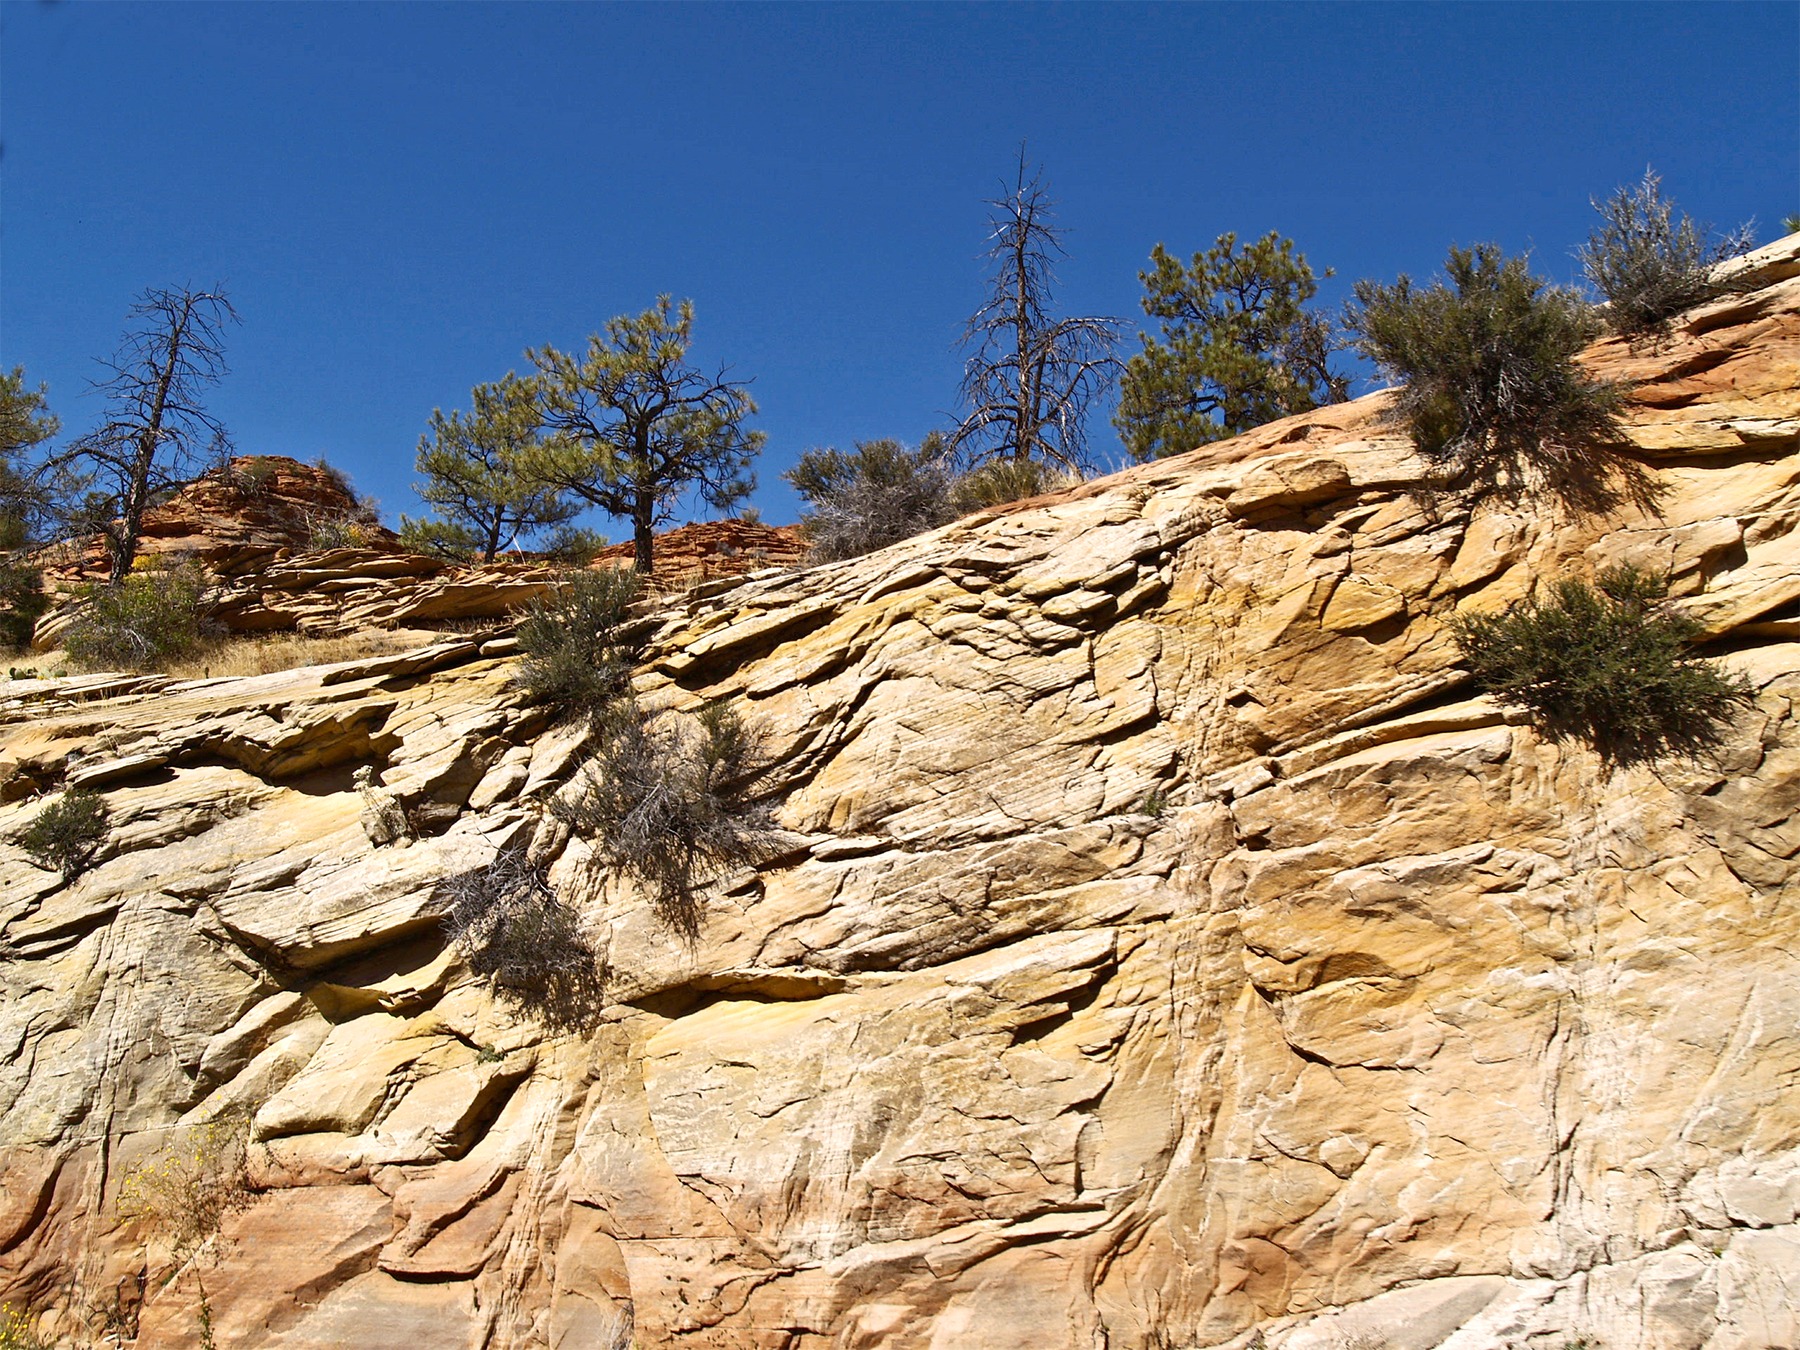
landscape, rock, wilderness, walking, mountain, trail, adventure, valley, mountain range, formation, cliff, usa, terrain, ridge, erosion, geology, mountains, utah, badlands, plateau, limestone, formations, wadi, zion national park, landform, mountainous landforms